Tongue River Cave

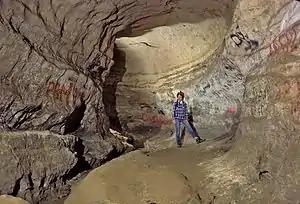
Tongue River Cave has been impacted by visitors with spray paint and destruction of speleothems.

Tongue River Cave is a cave in the Bighorn National Forest just west of Dayton, Wyoming. Historically notable for a wide variety of rare cave formations and animal species, the cave has suffered in recent decades from unrestricted traffic, vandalism, and the theft of many of the cave's speleothems. Deemed beyond preservation, the cave is now managed by the U.S. Forest Service as a "sacrifice cave".